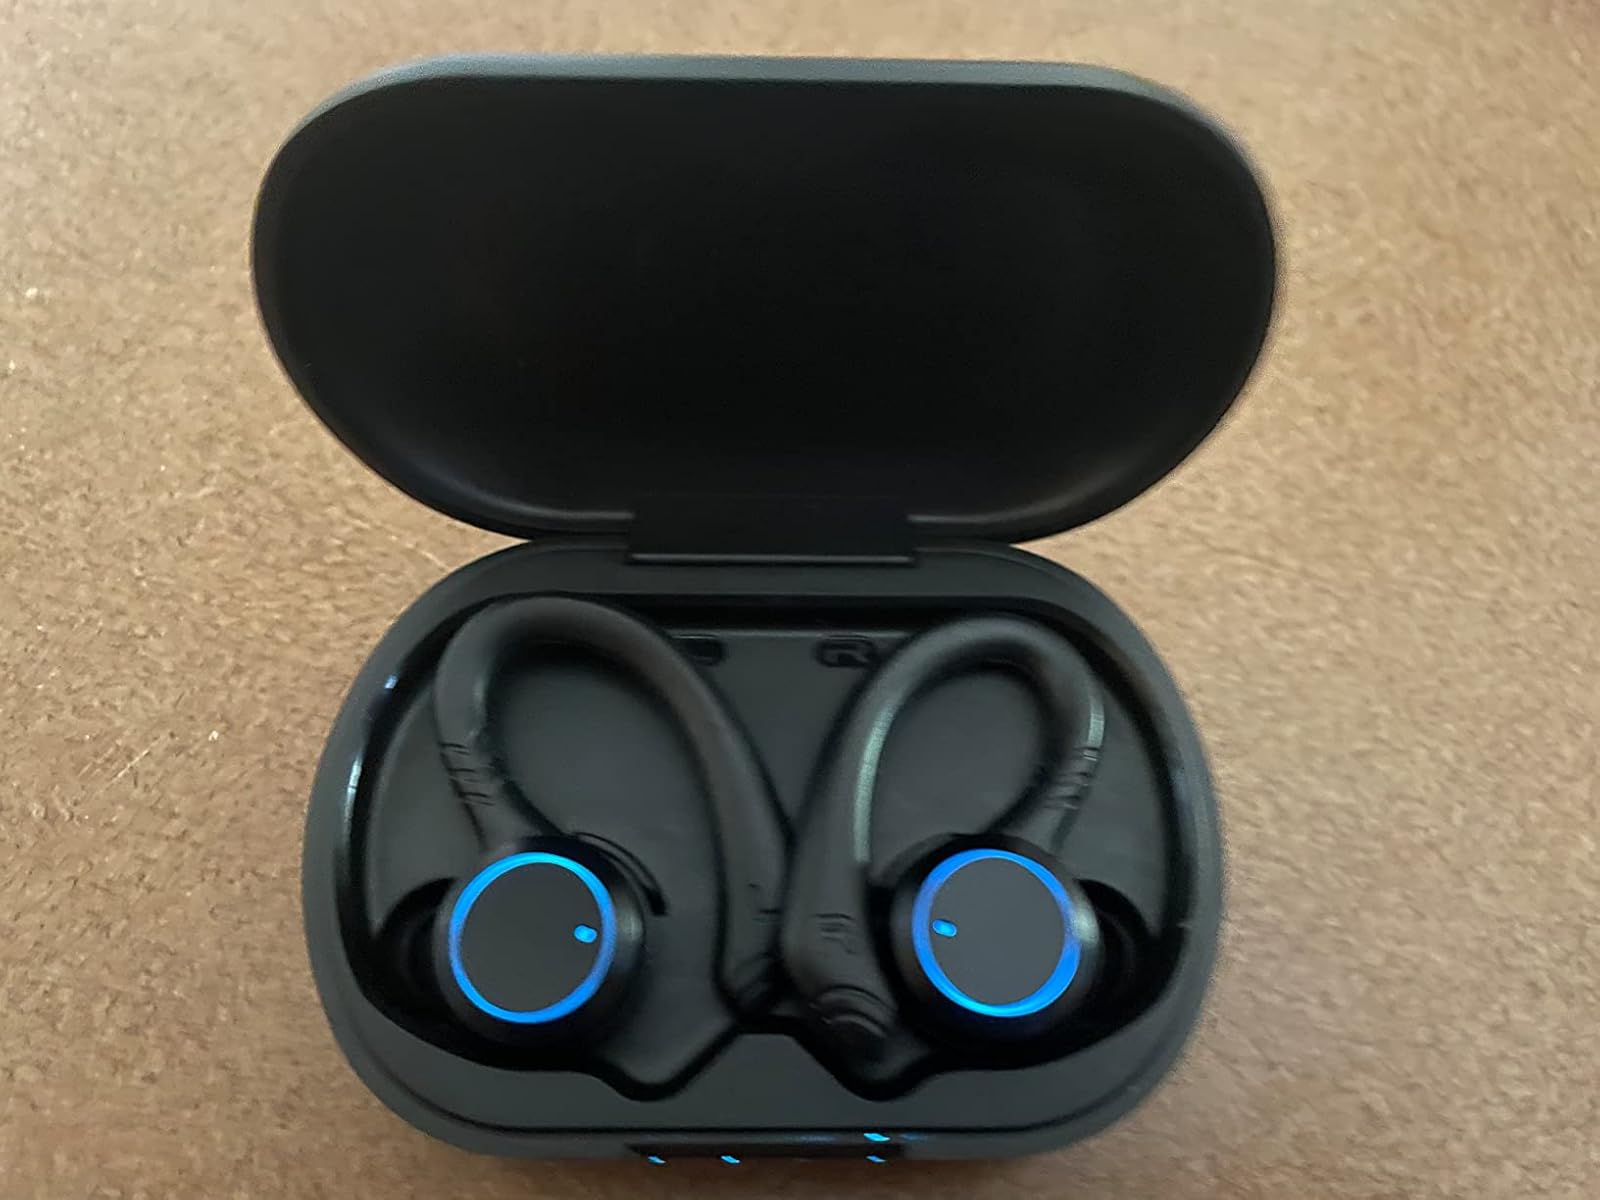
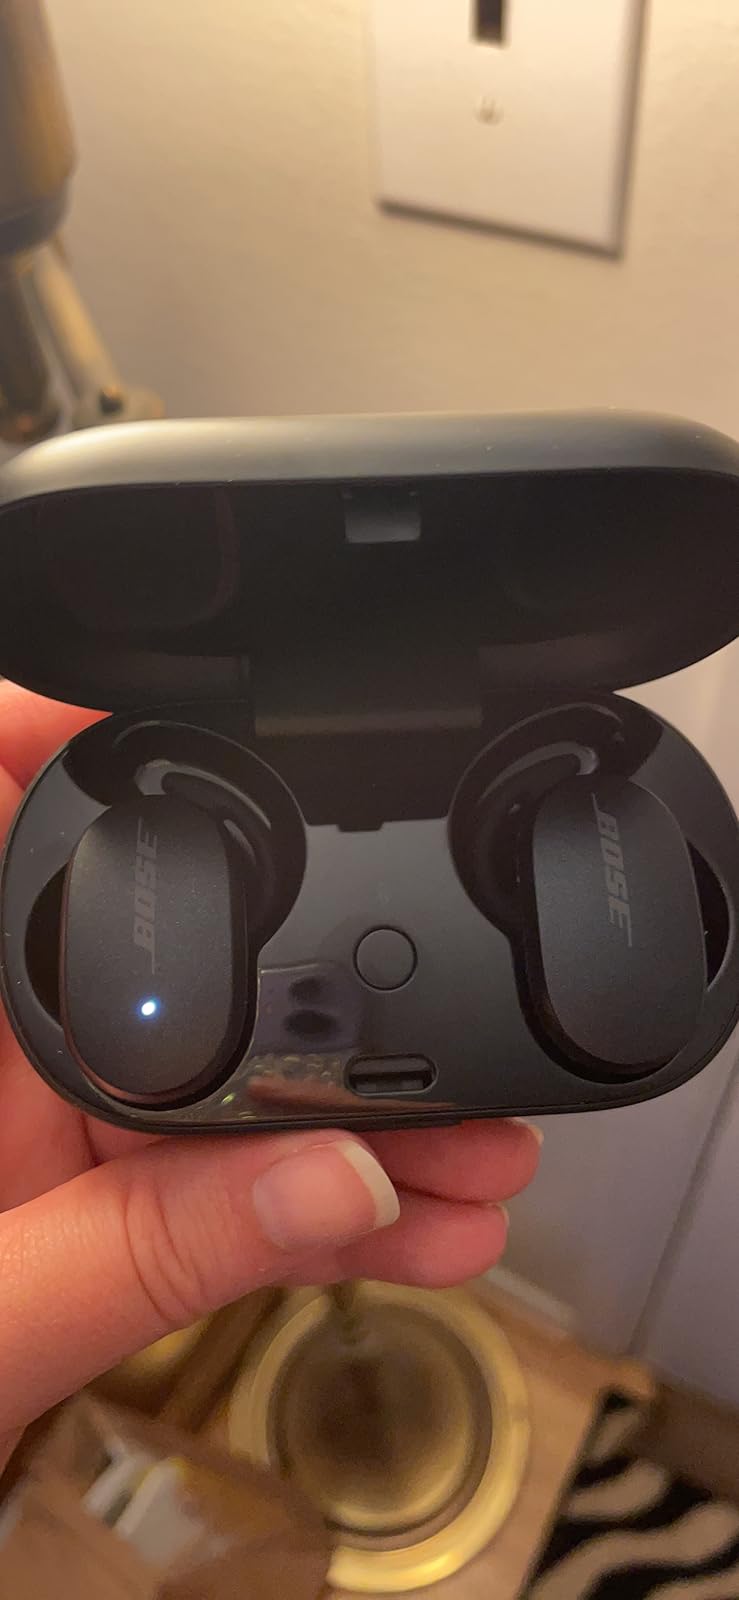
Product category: earbuds
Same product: no